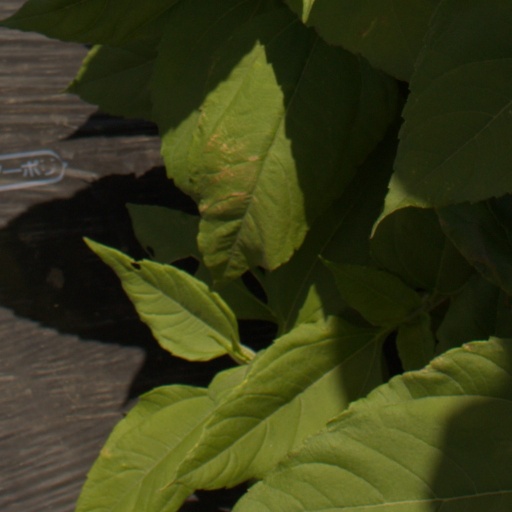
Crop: Jerusalem artichoke